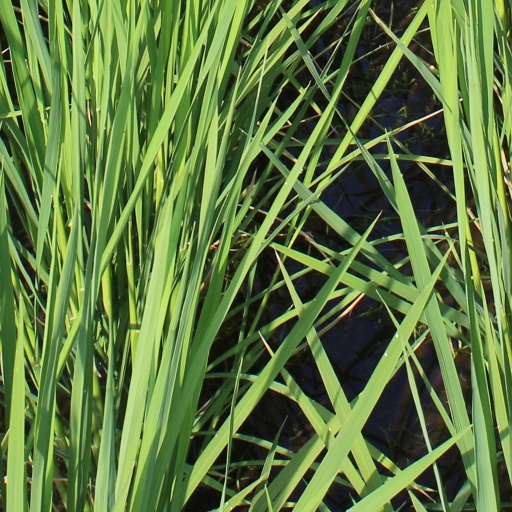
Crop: rice